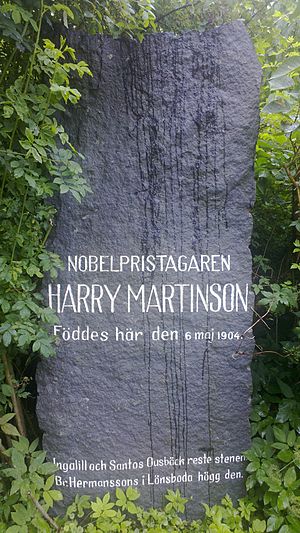
Harry Martinson / Bibliografi
Mindessten ved fødestedet i Nyteboda i Blekinge.
Harry Martinson var en svensk forfatter og poet. Han blev tildelt nobelprisen i litteratur i 1974 sammen med landsmanden Eyvind Johnson.